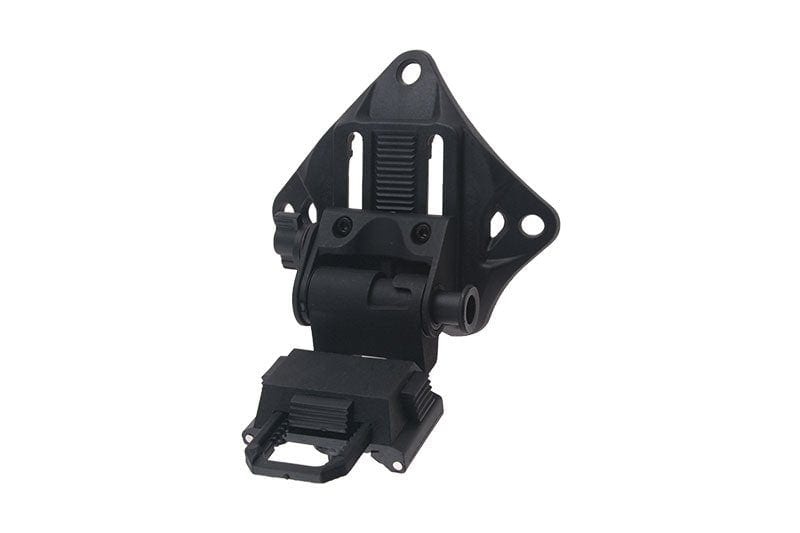
NVG mount for helmets - black
Montaż NVG do hełmów i kasków z żurawiem Wykonany z tworzywa sztucznego montaż urządzeń typu NVG przeznaczony do montażu na hełmach i kaskach FMA. W zestawie znajdują się wszystkie śruby montażowe niezbędne do przymocowania montażu do hełmu.
Brand: FMA
Category: Sporting Goods > Outdoor Recreation > Hunting & Shooting > Airsoft > Airsoft Protective Gear > Airsoft Goggles & Masks